Agpeya

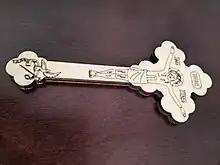
Many believers may hold a hand cross during the parts of the prayer when they are standing with their arms in the orans position.

The hours are chronologically laid out, each containing a theme corresponding to events in the life of Jesus Christ: